William Irvine (rugby union)

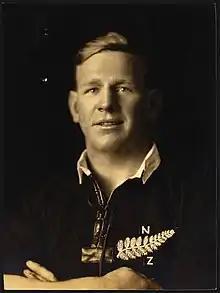

William Richard "Bull" Irvine (2 December 1898 – 26 April 1952) was a New Zealand rugby union player. A hooker, Irvine represented Wairarapa and at a provincial level, and was a member of the New Zealand national side, the All Blacks, from 1923 to 1930. He played 41 matches for the All Blacks including five internationals, scoring seven tries in all.